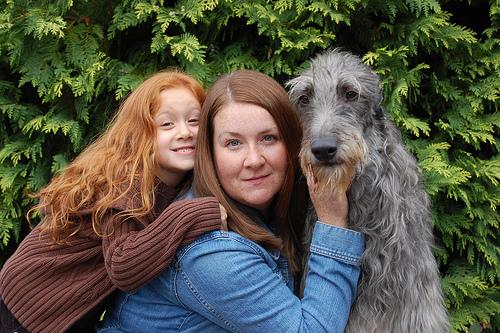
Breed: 224-n000056-Scottish_deerhound